Ouvrage Simserhof

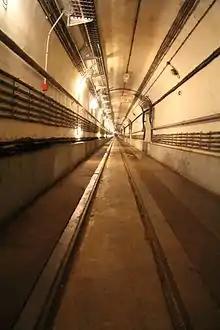
Simserhof tunnel

Simserhof was first garrisoned in March 1936 while still incomplete. It was reinforced with fortress troops after the Munich Agreement in September 1938 and further augmented in March 1939. On 21 August 1939 the Maginot Line was brought to a state of readiness for war. General mobilization was ordered on 2 September, and a state of war was declared the following day. Simserhof fired for the first time on 12 October, when a 75mm gun turret supported troops twelve kilometers in front of the fortified line. On 10 May 1940, Germany launched the Blitzkrieg against the West, but in front of the Maginot Line, the front remained calm. On 12 May, Simserhof responded to the bombardment of advanced French posts.